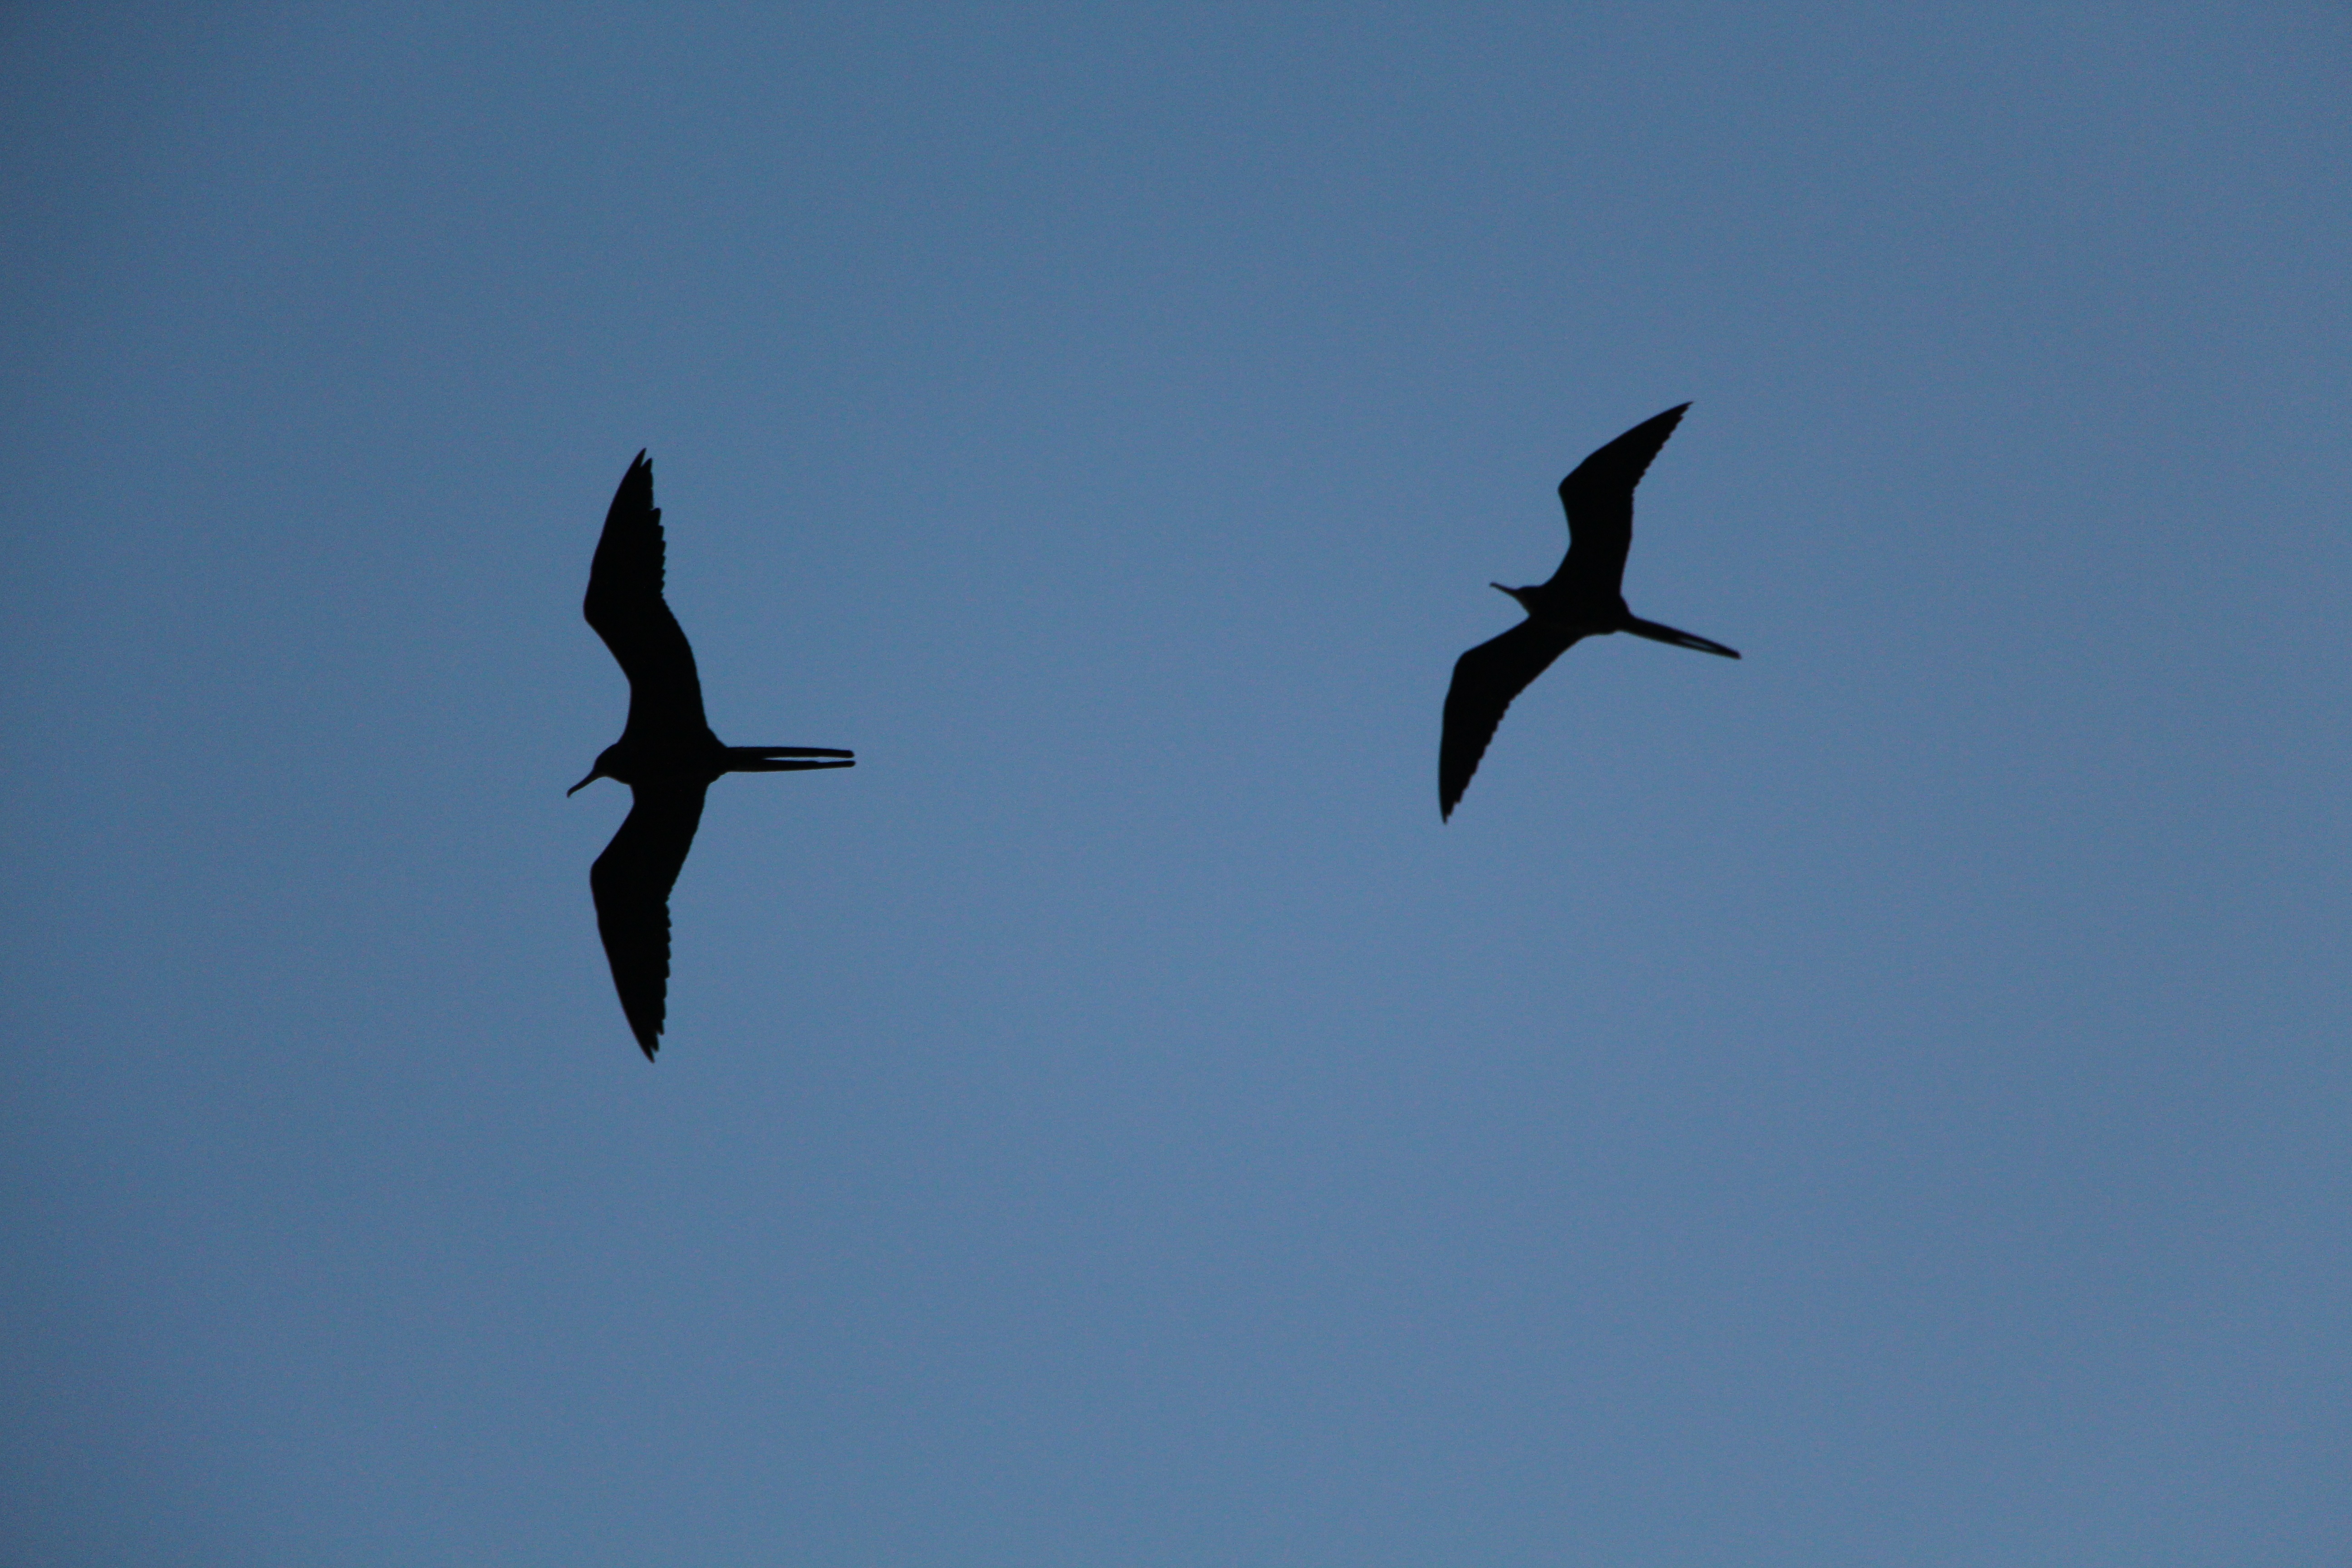
nature, bird, wing, sky, seabird, flying, seagull, flight, blue, aquatic, birds, pigeons, wings, seagulls, vertebrate, ave, waterfowl, bird migration, bluestone, animal migration